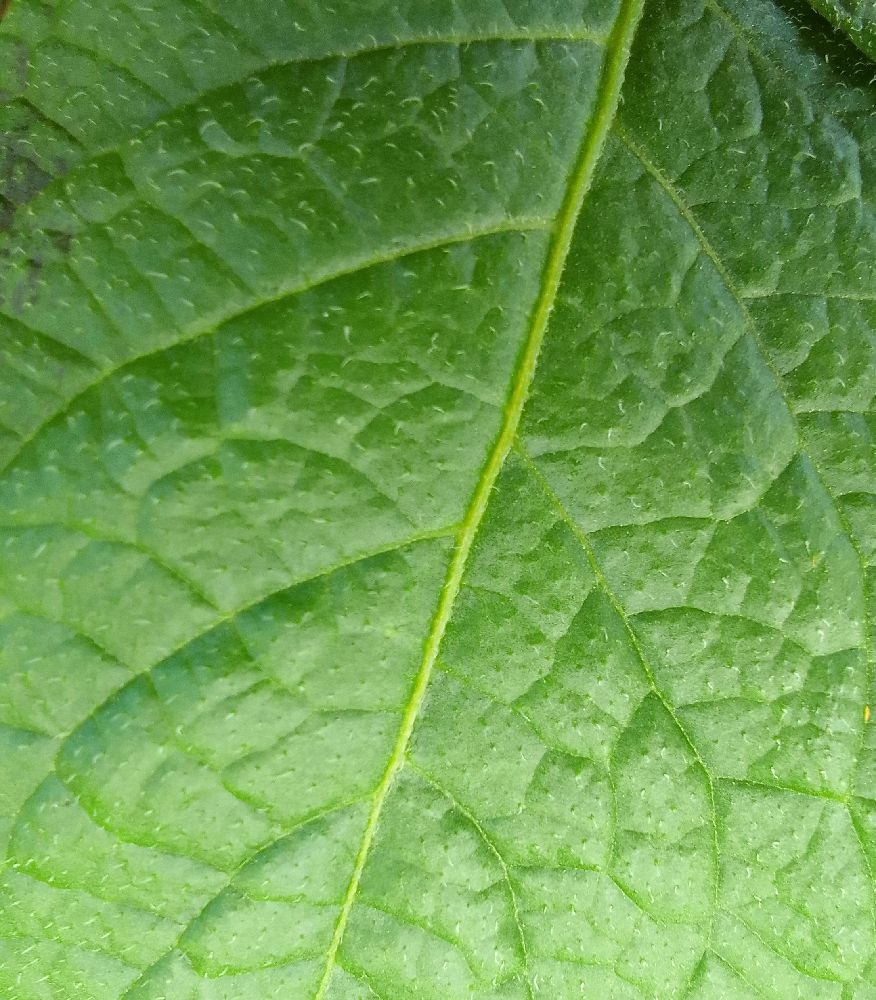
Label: Healthy